Geoffrey Horne

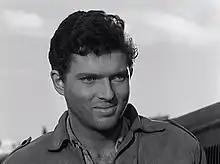
Horne in "Esterina" (1959)

Geoffrey Horne (born August 22, 1933) is an American actor, director, and acting coach at the Lee Strasberg Theatre and Film Institute. His film and television credits include "The Bridge on the River Kwai", "Bonjour Tristesse", "The Strange One", "Two People", "The Twilight Zone" (episode "The Gift", 1962), and "The Outer Limits" (as Wade Norton in "The Guests" episode, 1963).